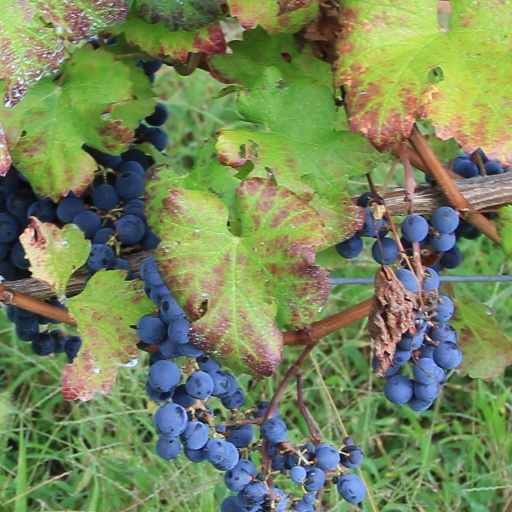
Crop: grape